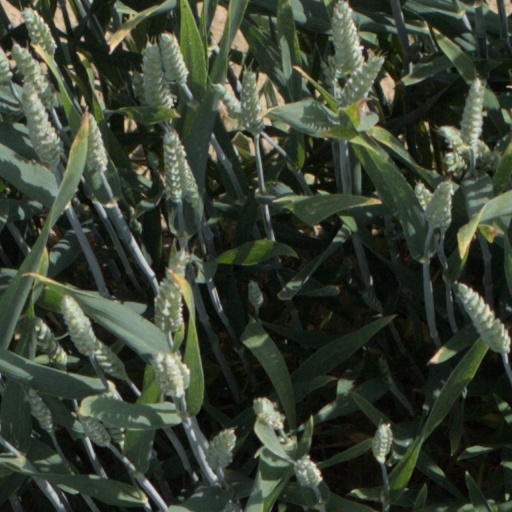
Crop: wheat